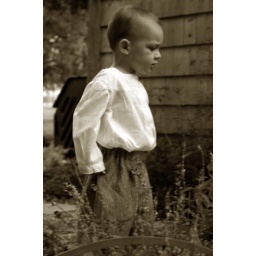
Boys shirt and pants by Mecco Modes patterns. this one is &amp;quot;Paul&amp;quot;